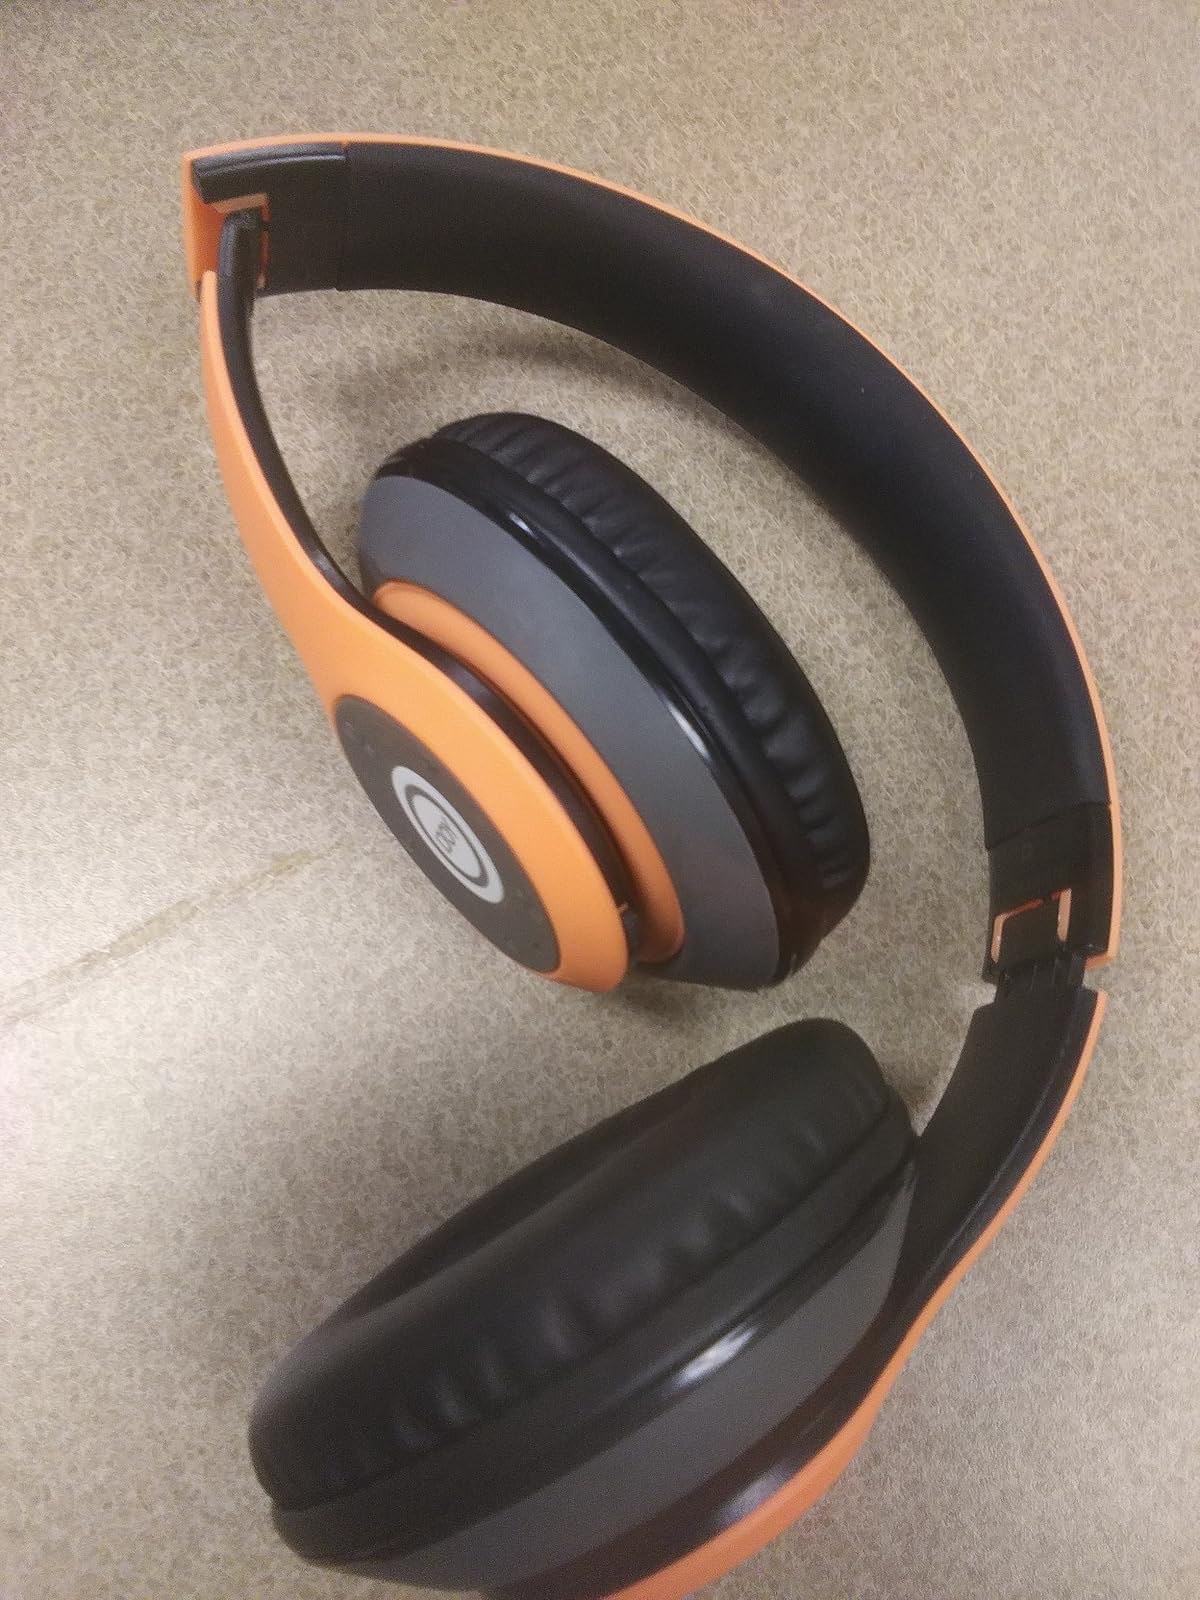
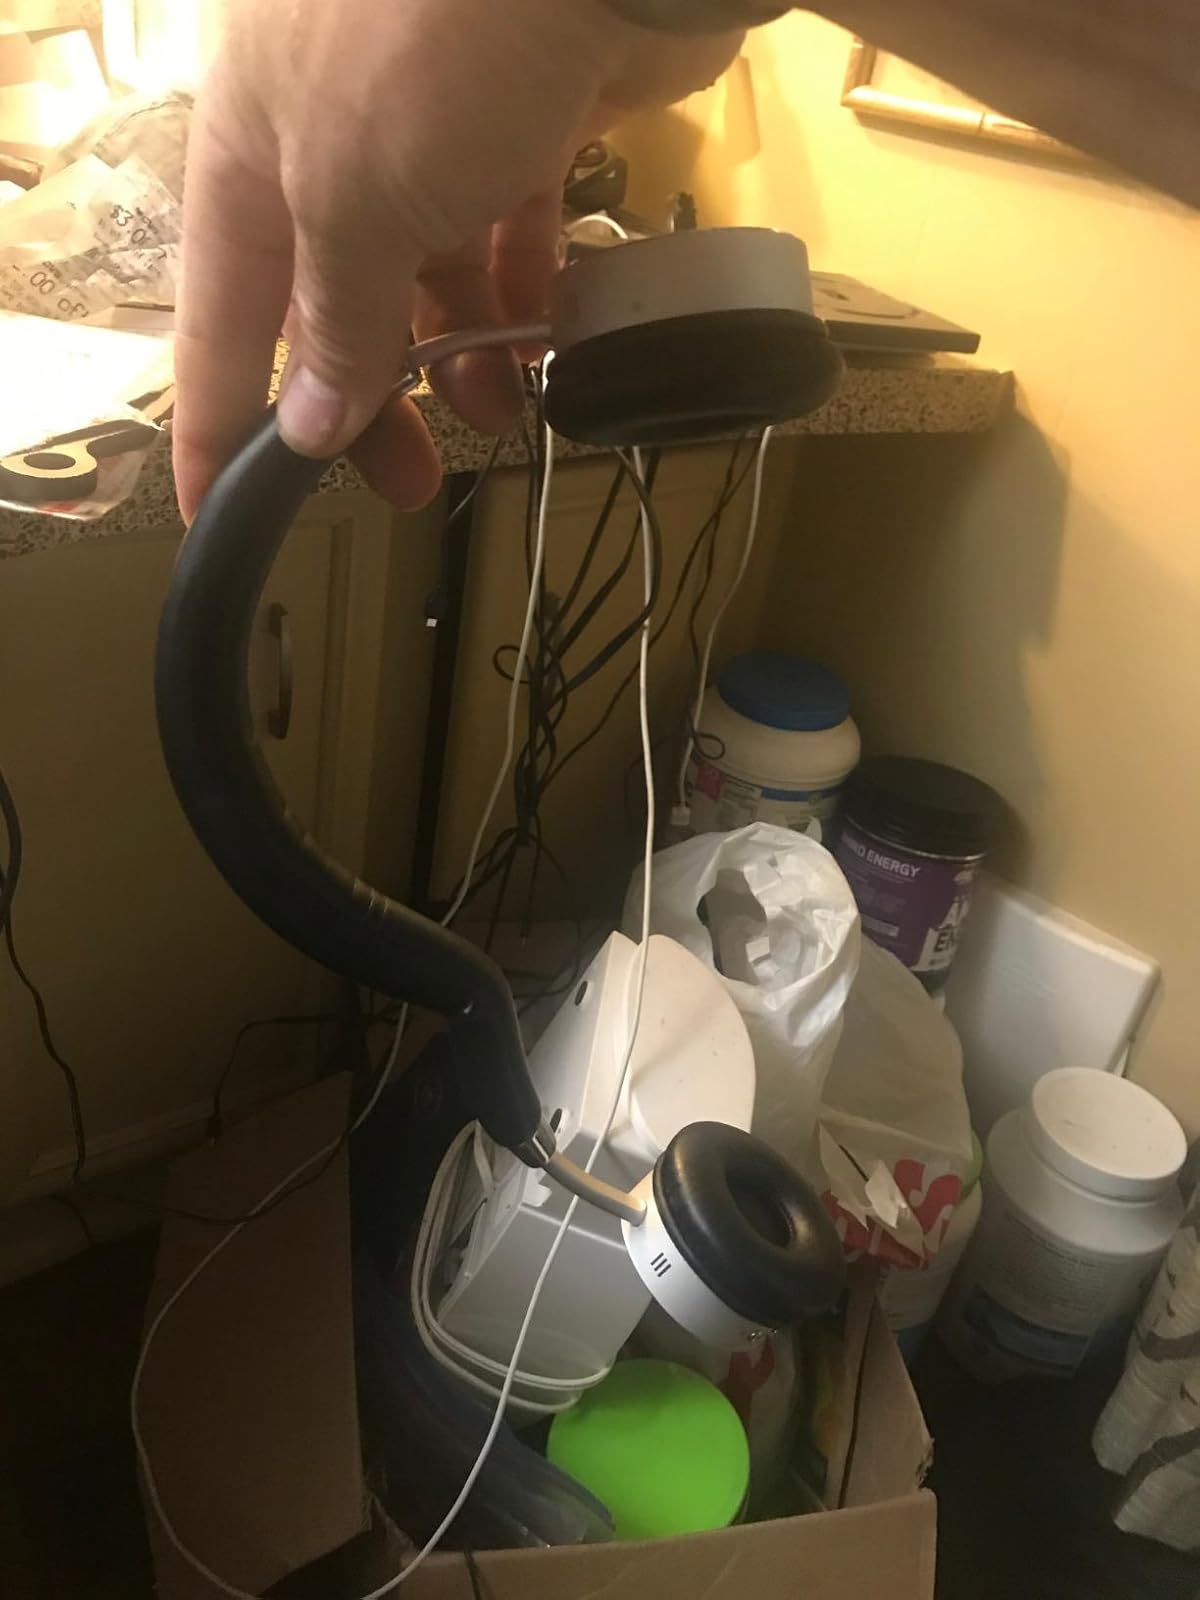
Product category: headphones
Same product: no